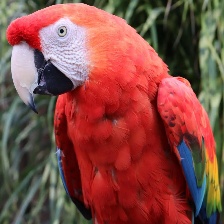
Species: SCARLET MACAW
Scientific name: ARA MACAO
ImageNet parent category: macaw